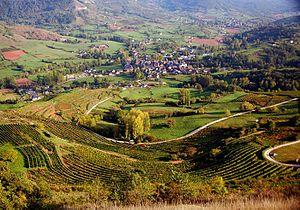
Clairvaux-d'Aveyron est une commune française située dans le département de l'Aveyron en région Occitanie. Son nom occitan est Claravals.
Le marcillac est un vin rouge ou rosé français d'appellation d'origine contrôlée produit dans les vignobles du Sud-Ouest de la France, autour de Marcillac-Vallon dans l'Aveyron.
Marcillac-Vallon est une commune française située dans le département de l'Aveyron, en région Occitanie.